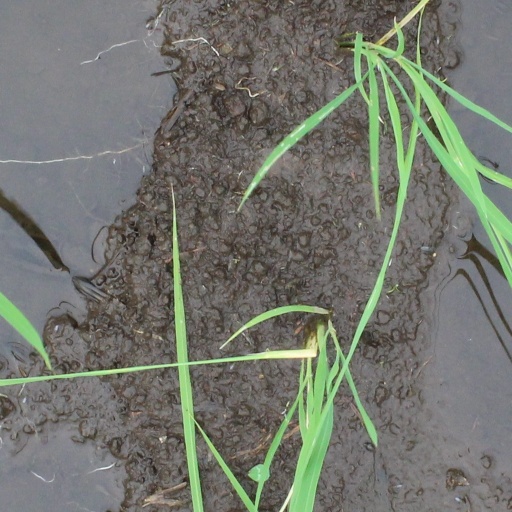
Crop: rice